Kōwhai

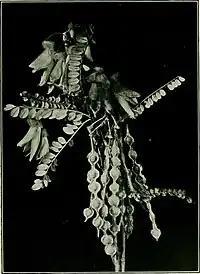
"Sophora tetraptera" flowers, foliage and seed pods

Most species of kōwhai grow to around high and have fairly smooth bark with small leaves. "Sophora microphylla" has smaller leaves ( long by wide) and flowers ( long) than "Sophora tetraptera", which has leaves of long and flowers that are long.